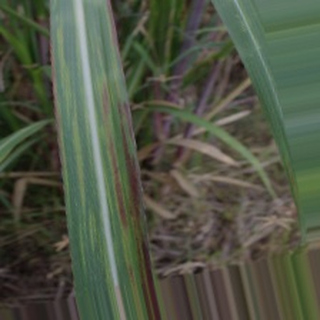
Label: sugarcane_bacterial_blight